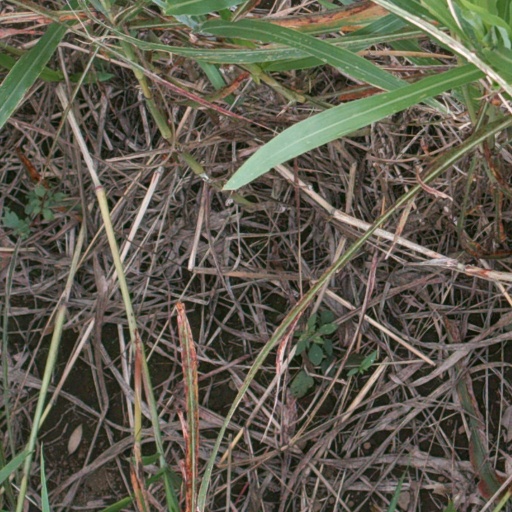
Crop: sorghum